Sun Yat-sen

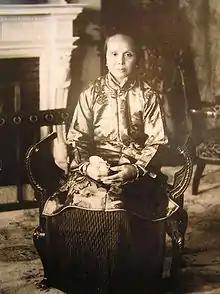
Lu Muzhen, Sun's first wife

Sun Yat-sen remains unique among 20th-century Chinese leaders for having a high reputation in both Mainland China and Taiwan. In Taiwan, he is seen as the Father of the Republic of China and is known by the posthumous name "Father of the Nation, Mr. Sun Zhongshan" (and the one-character space is a traditional homage symbol).